Mysterious Island (serial)

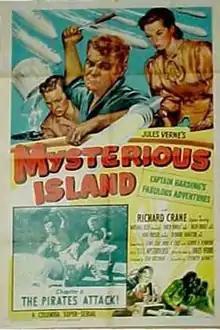
Chapter 6 theatrical release poster

Mysterious Island is a 1951 American 15-chapter movie serial from Columbia Pictures, the studio's 46th, that stars Richard Crane, Marshall Reed, Karen Randle, and Ralph Hodges. It is an adaptation of Jules Verne's 1874 novel, "The Mysterious Island" ("L'Île mystérieuse"). As in the original story, which was Verne's follow-up to "Twenty Thousand Leagues Under the Seas", this serial is set in 1865. However, Columbia's screenwriters added alien Mercurians as an additional set of villains. The serial has been labeled a space opera version of Verne's novel.